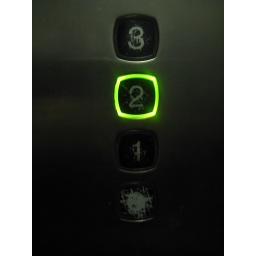
Going up in the world, well to the second floor at least. Another day at the office [yawn]